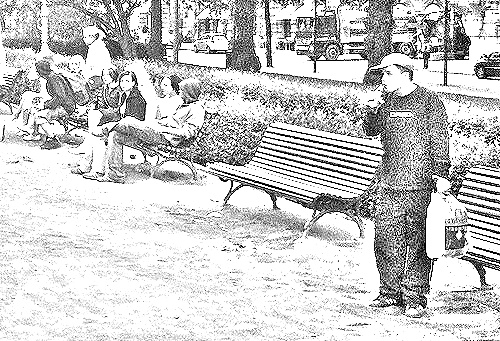
Portrait style: Sketch Portrait